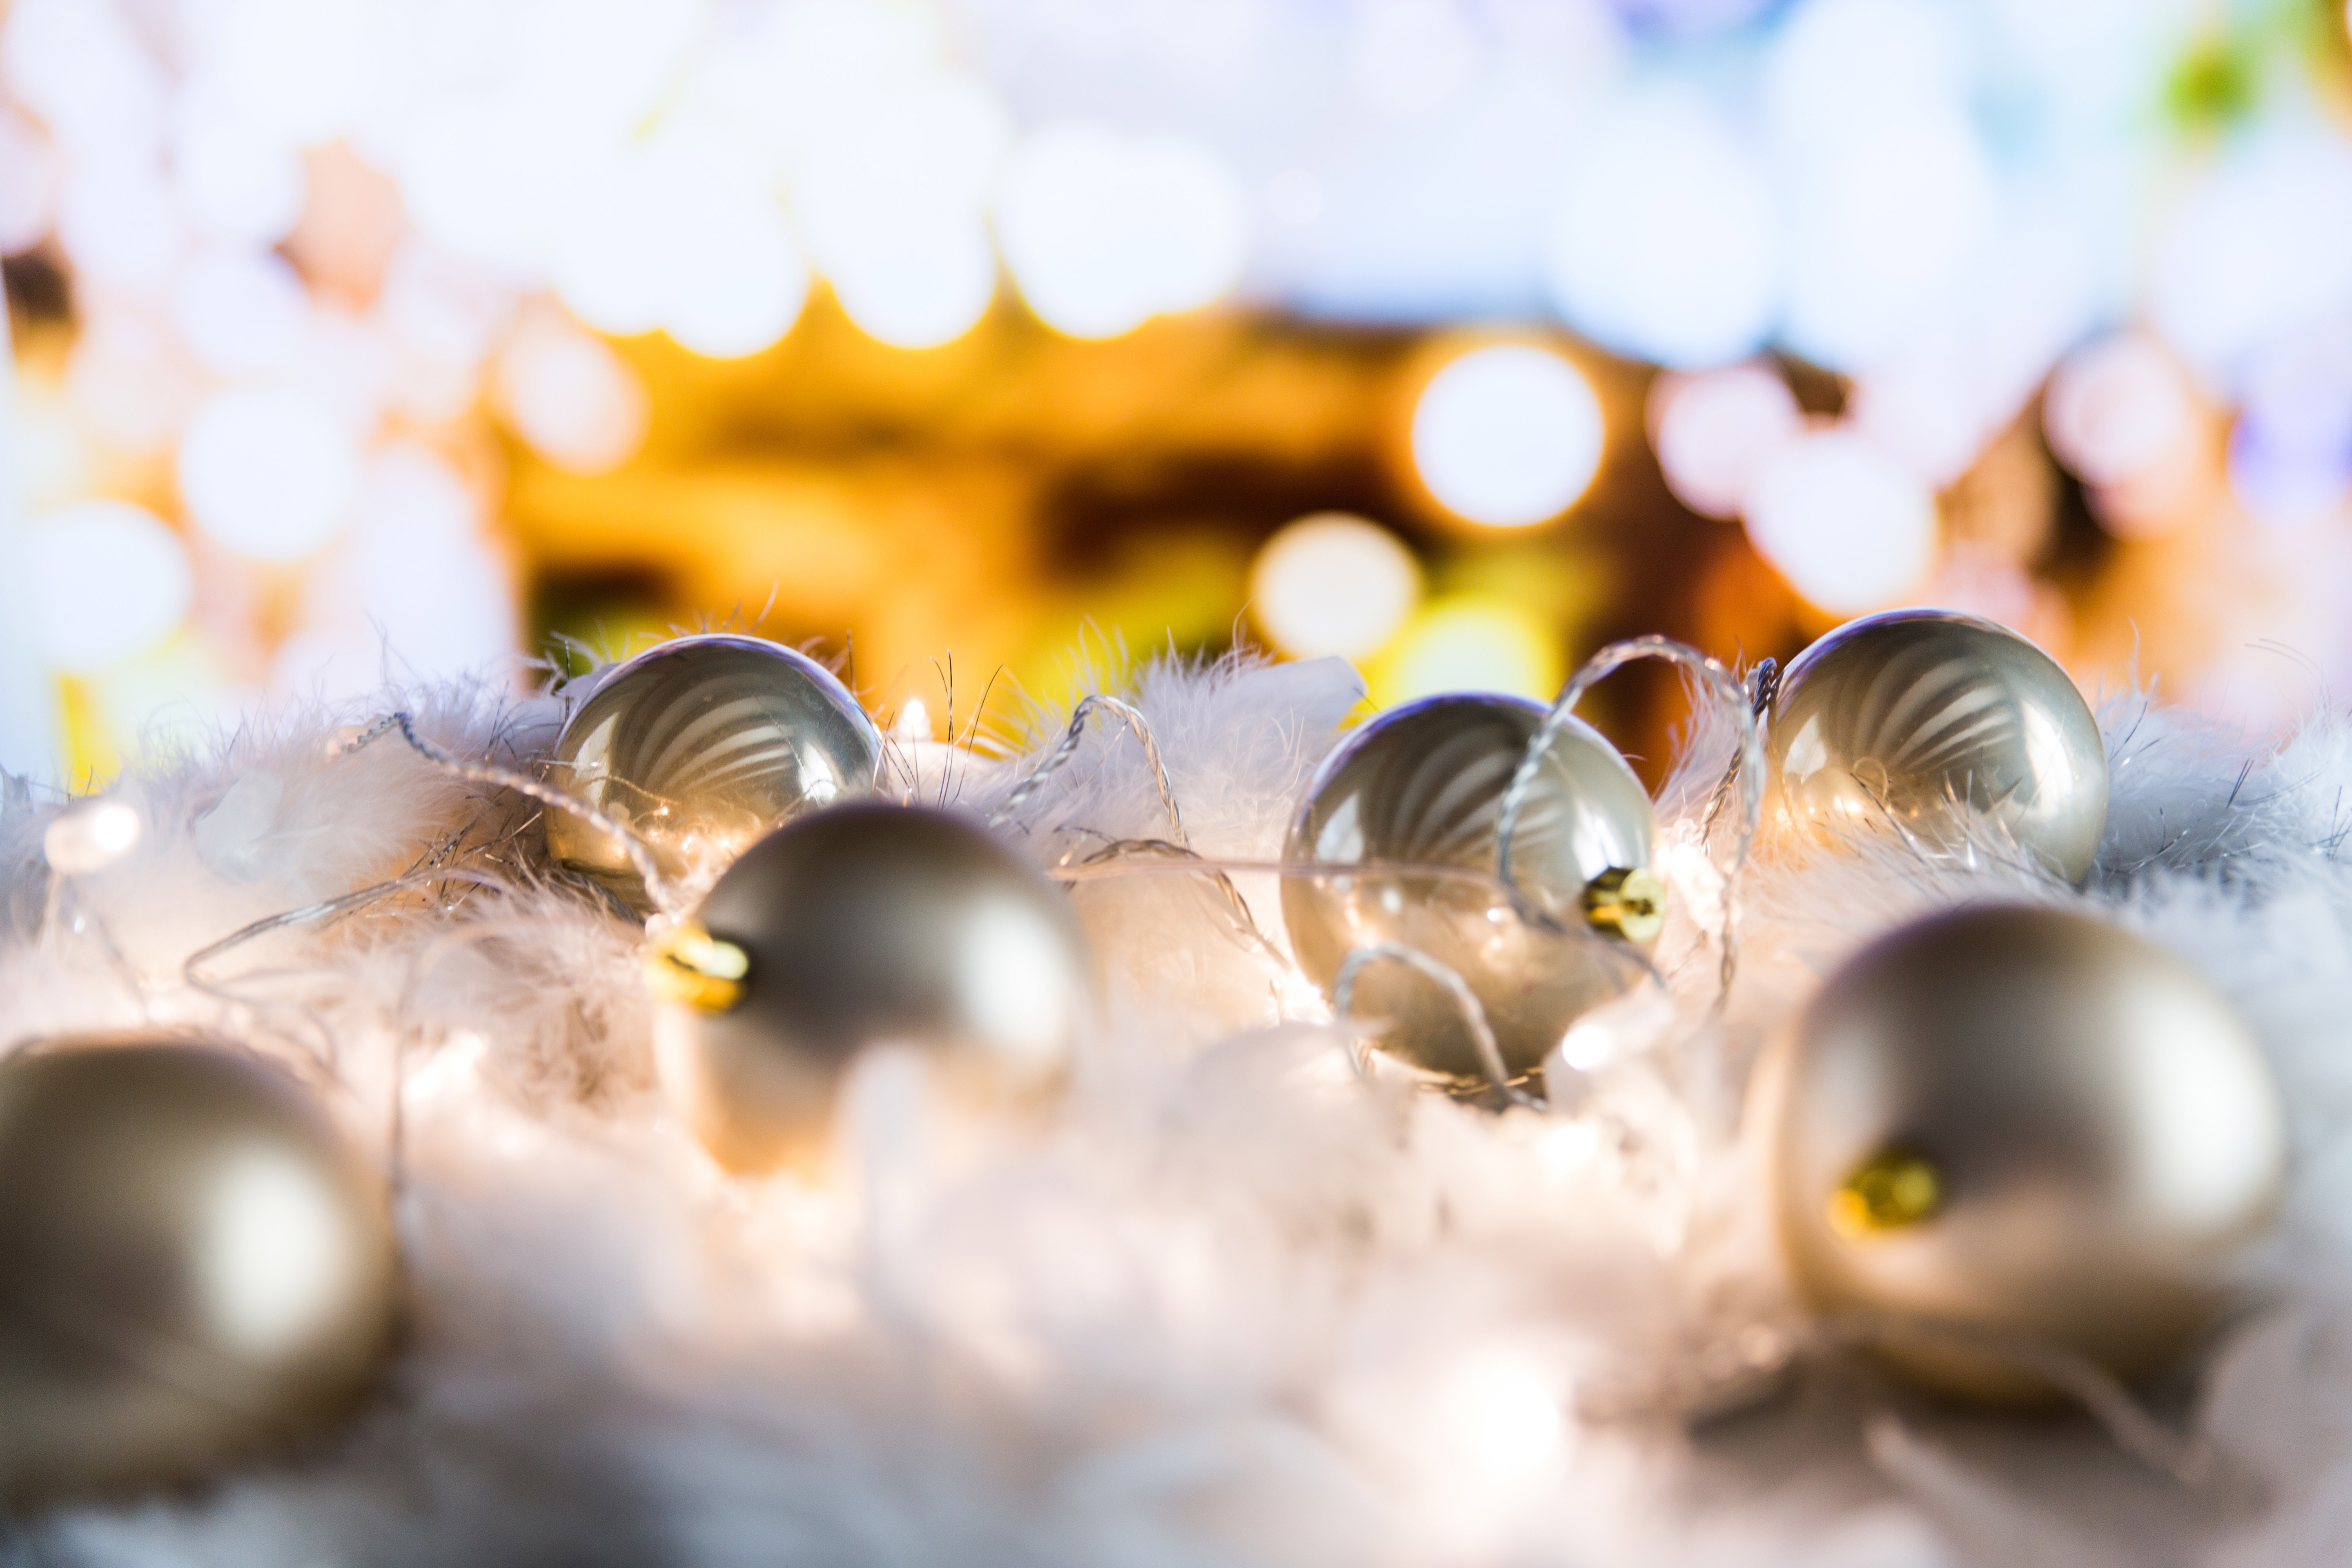
water, macro photography, reflection, close up, tree, photography, winter, liquid bubble, Transparent material, glass, sphere